Manchester Futsal Club

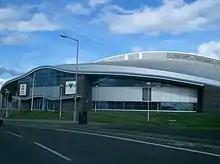
Manchester Velodrome is the club's current home venue

The 2010 campaign started off disappointingly, but under the captaincy of Anthony Haralambous, the team remained unbeaten from their opening day defeat, battling for the Northern Conference title with Sheffield throughout the season. Ultimately, the penultimate game of the season between the two clubs decided the championship, with Sheffield romping to an emphatic 6–1 victory that effectively sealed the title. Manchester remained in second place and in strong contention for a playoff spot, which they secured with a final day 3–2 victory over third-placed Tranmere Victoria.